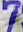
Number: 7